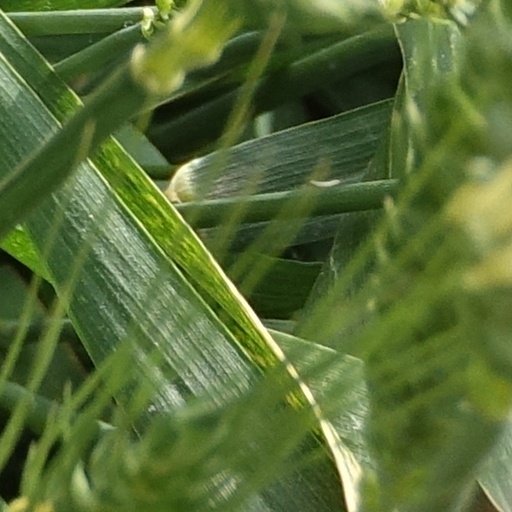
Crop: wheat